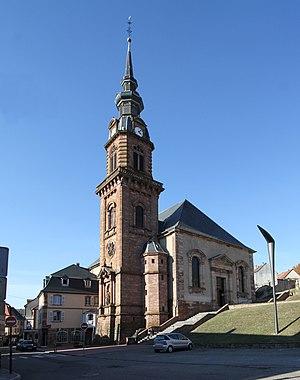
Église Sainte-Catherine de Bitche